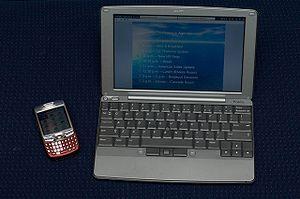
Le compagnon mobile Palm Foleo était un ordinateur portable compact basé sur Linux annoncé le 30 mai 2007 par Palm, Inc. et annulé le 4 septembre 2007. Il se voulait être un périphérique se reliant à tout smartphone. Incluant 256 Mo de mémoire flash et supportant une fonction d'alimentation instantanée, il permettait de démarrer avec toutes les applications ouvertes comme dans l'état avant de l'éteindre. Jeff Hawkins explique d'ailleurs dans un entrevue que cela est possible grâce à Linux et à la mémoire Flash.